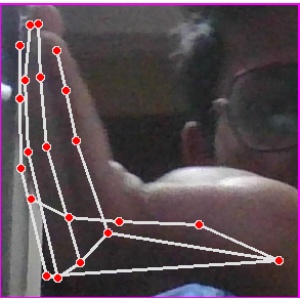
अक्षर: स